Matt Nieto

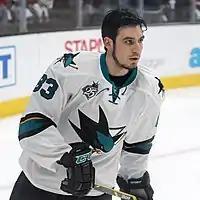
Nieto during his first tenure with the Sharks in 2016.

In the Draft's second round, Nieto was selected by the San Jose Sharks with the 47th overall pick, their first pick of the draft. Nieto became the first Californian to be selected by the team. Regarding Nieto, Sharks Director of Scouting Tim Burke stated, "We were watching this guy over two years now. He has offensive ability on the rush and has shown he can do other roles, like penalty kill."